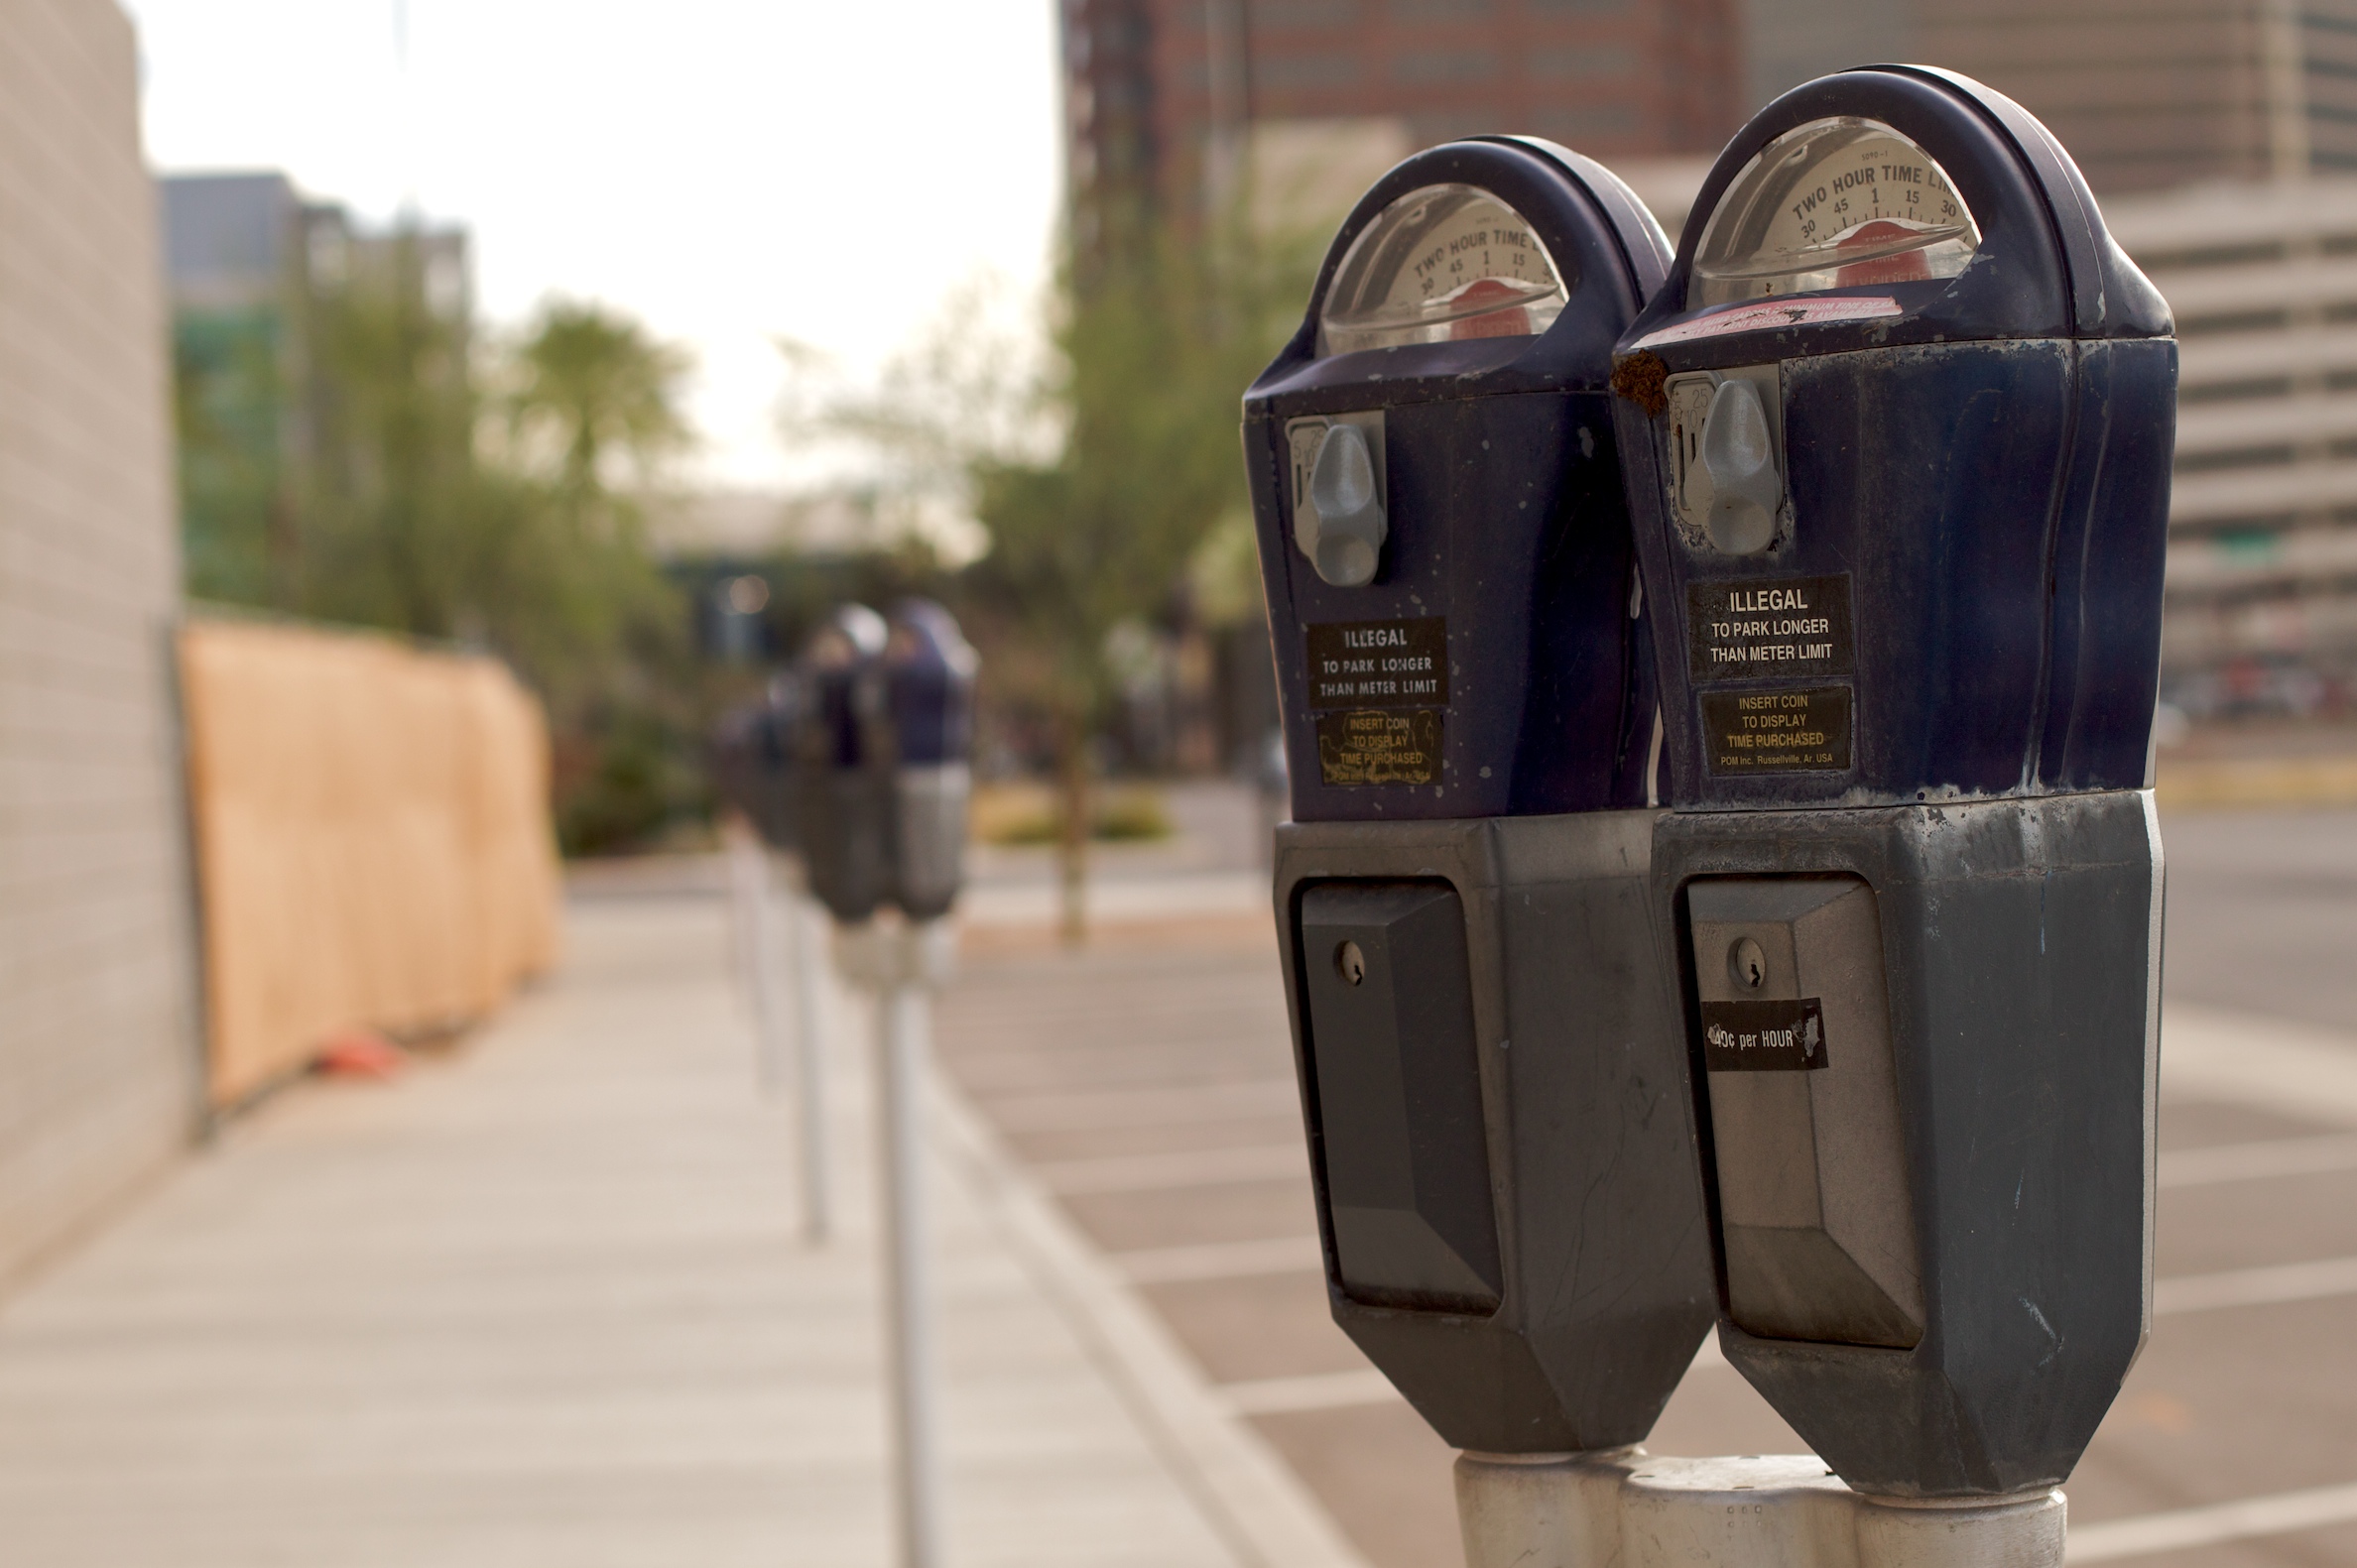
street, travel, transport, spring, public transport